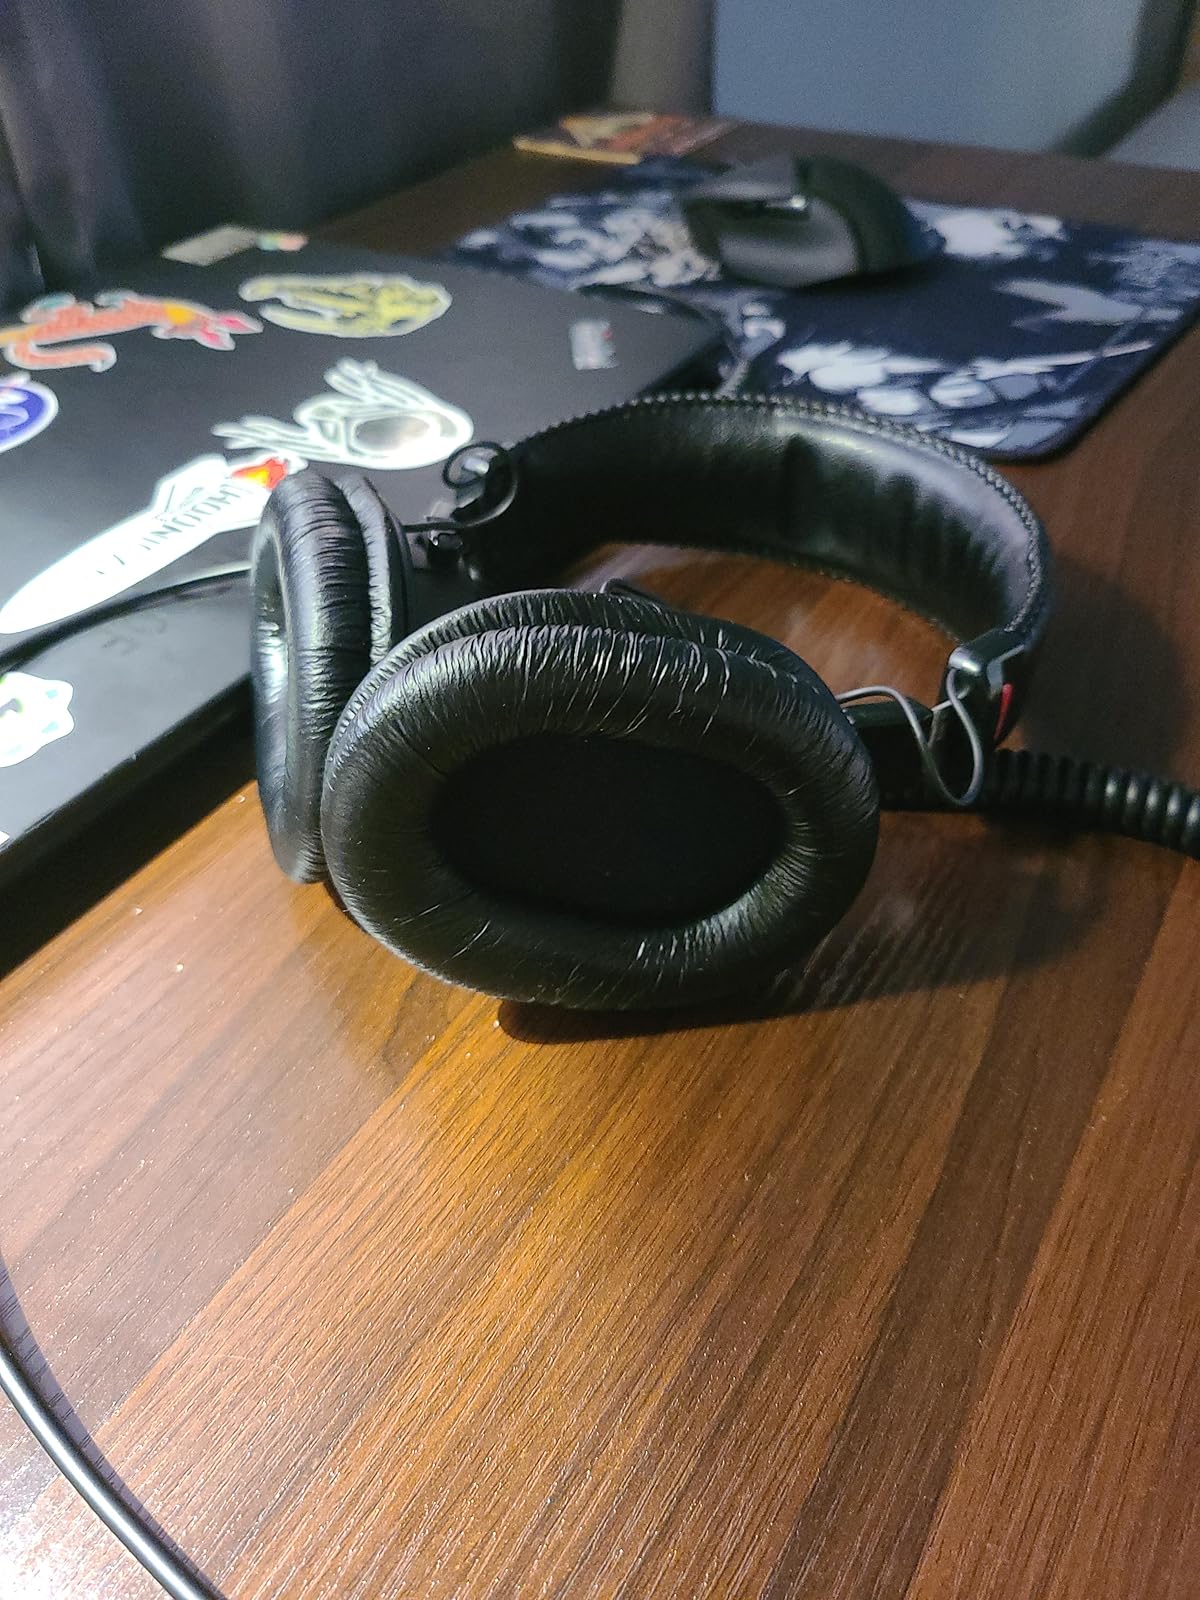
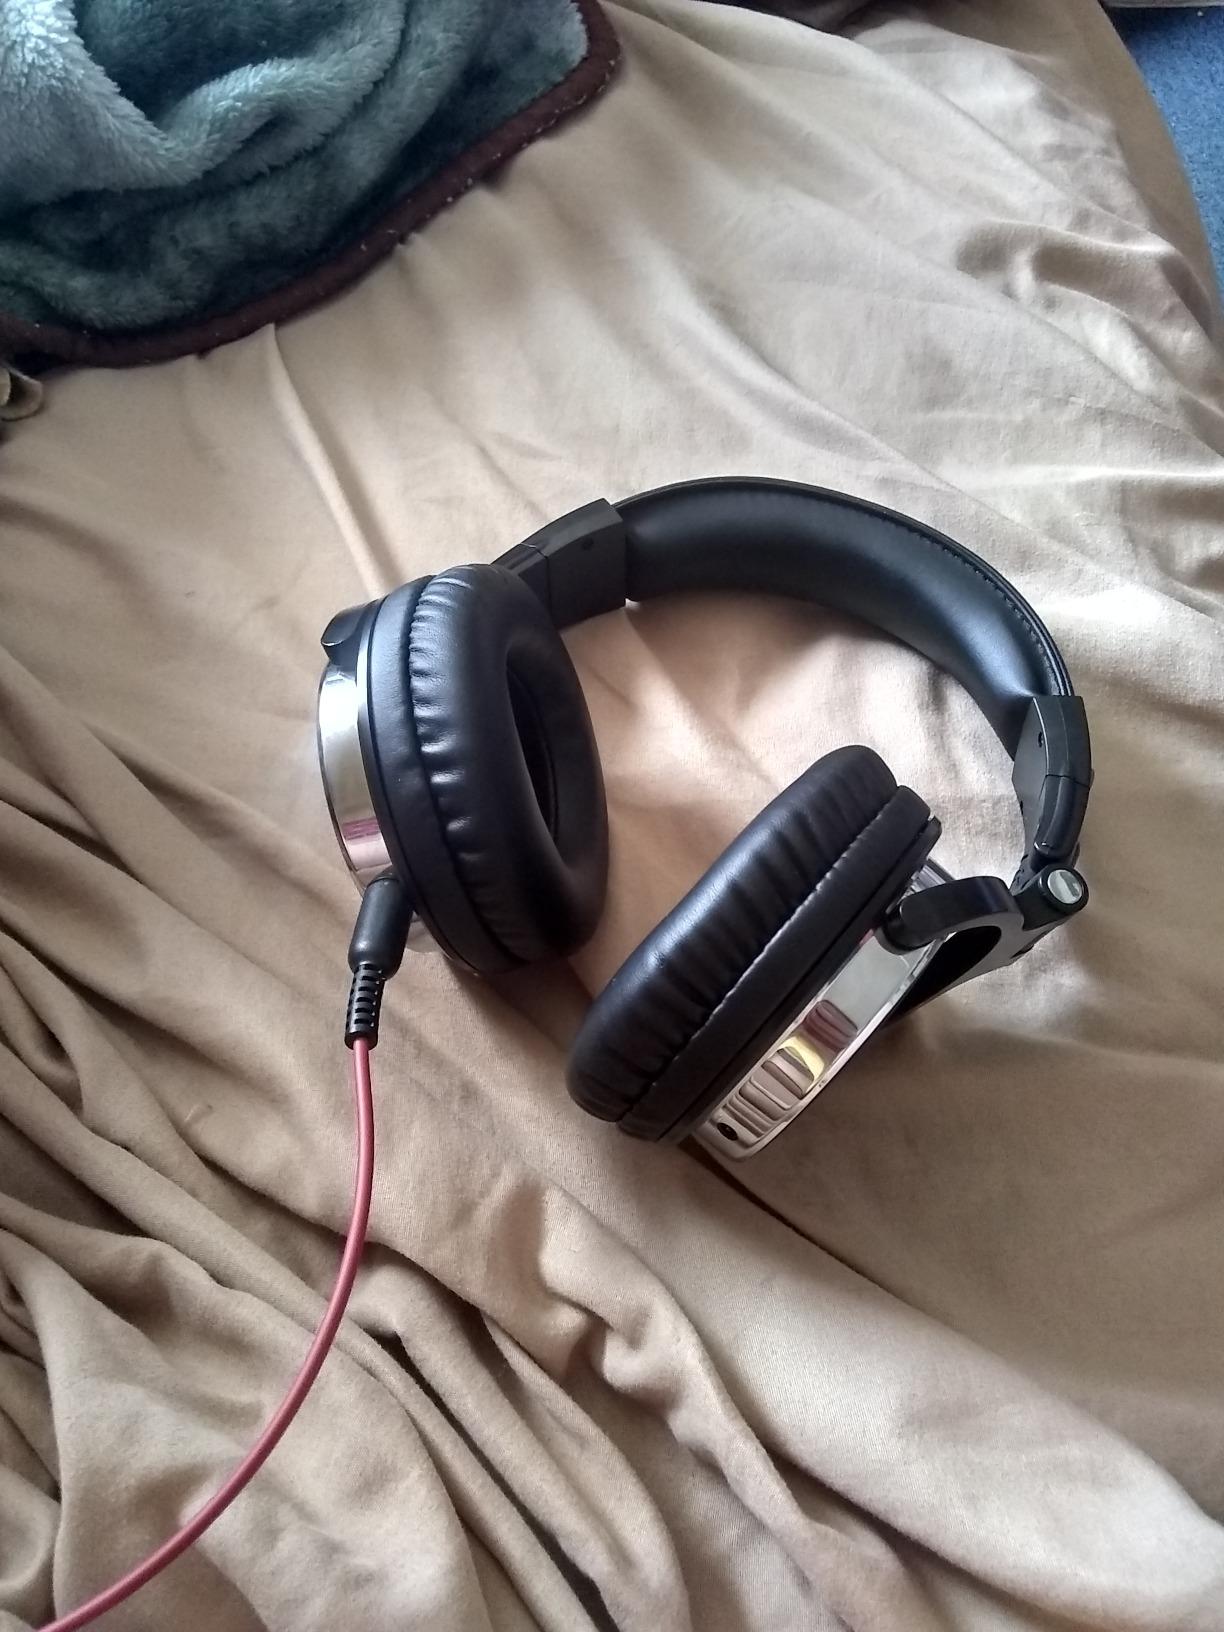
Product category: headphones
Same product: no